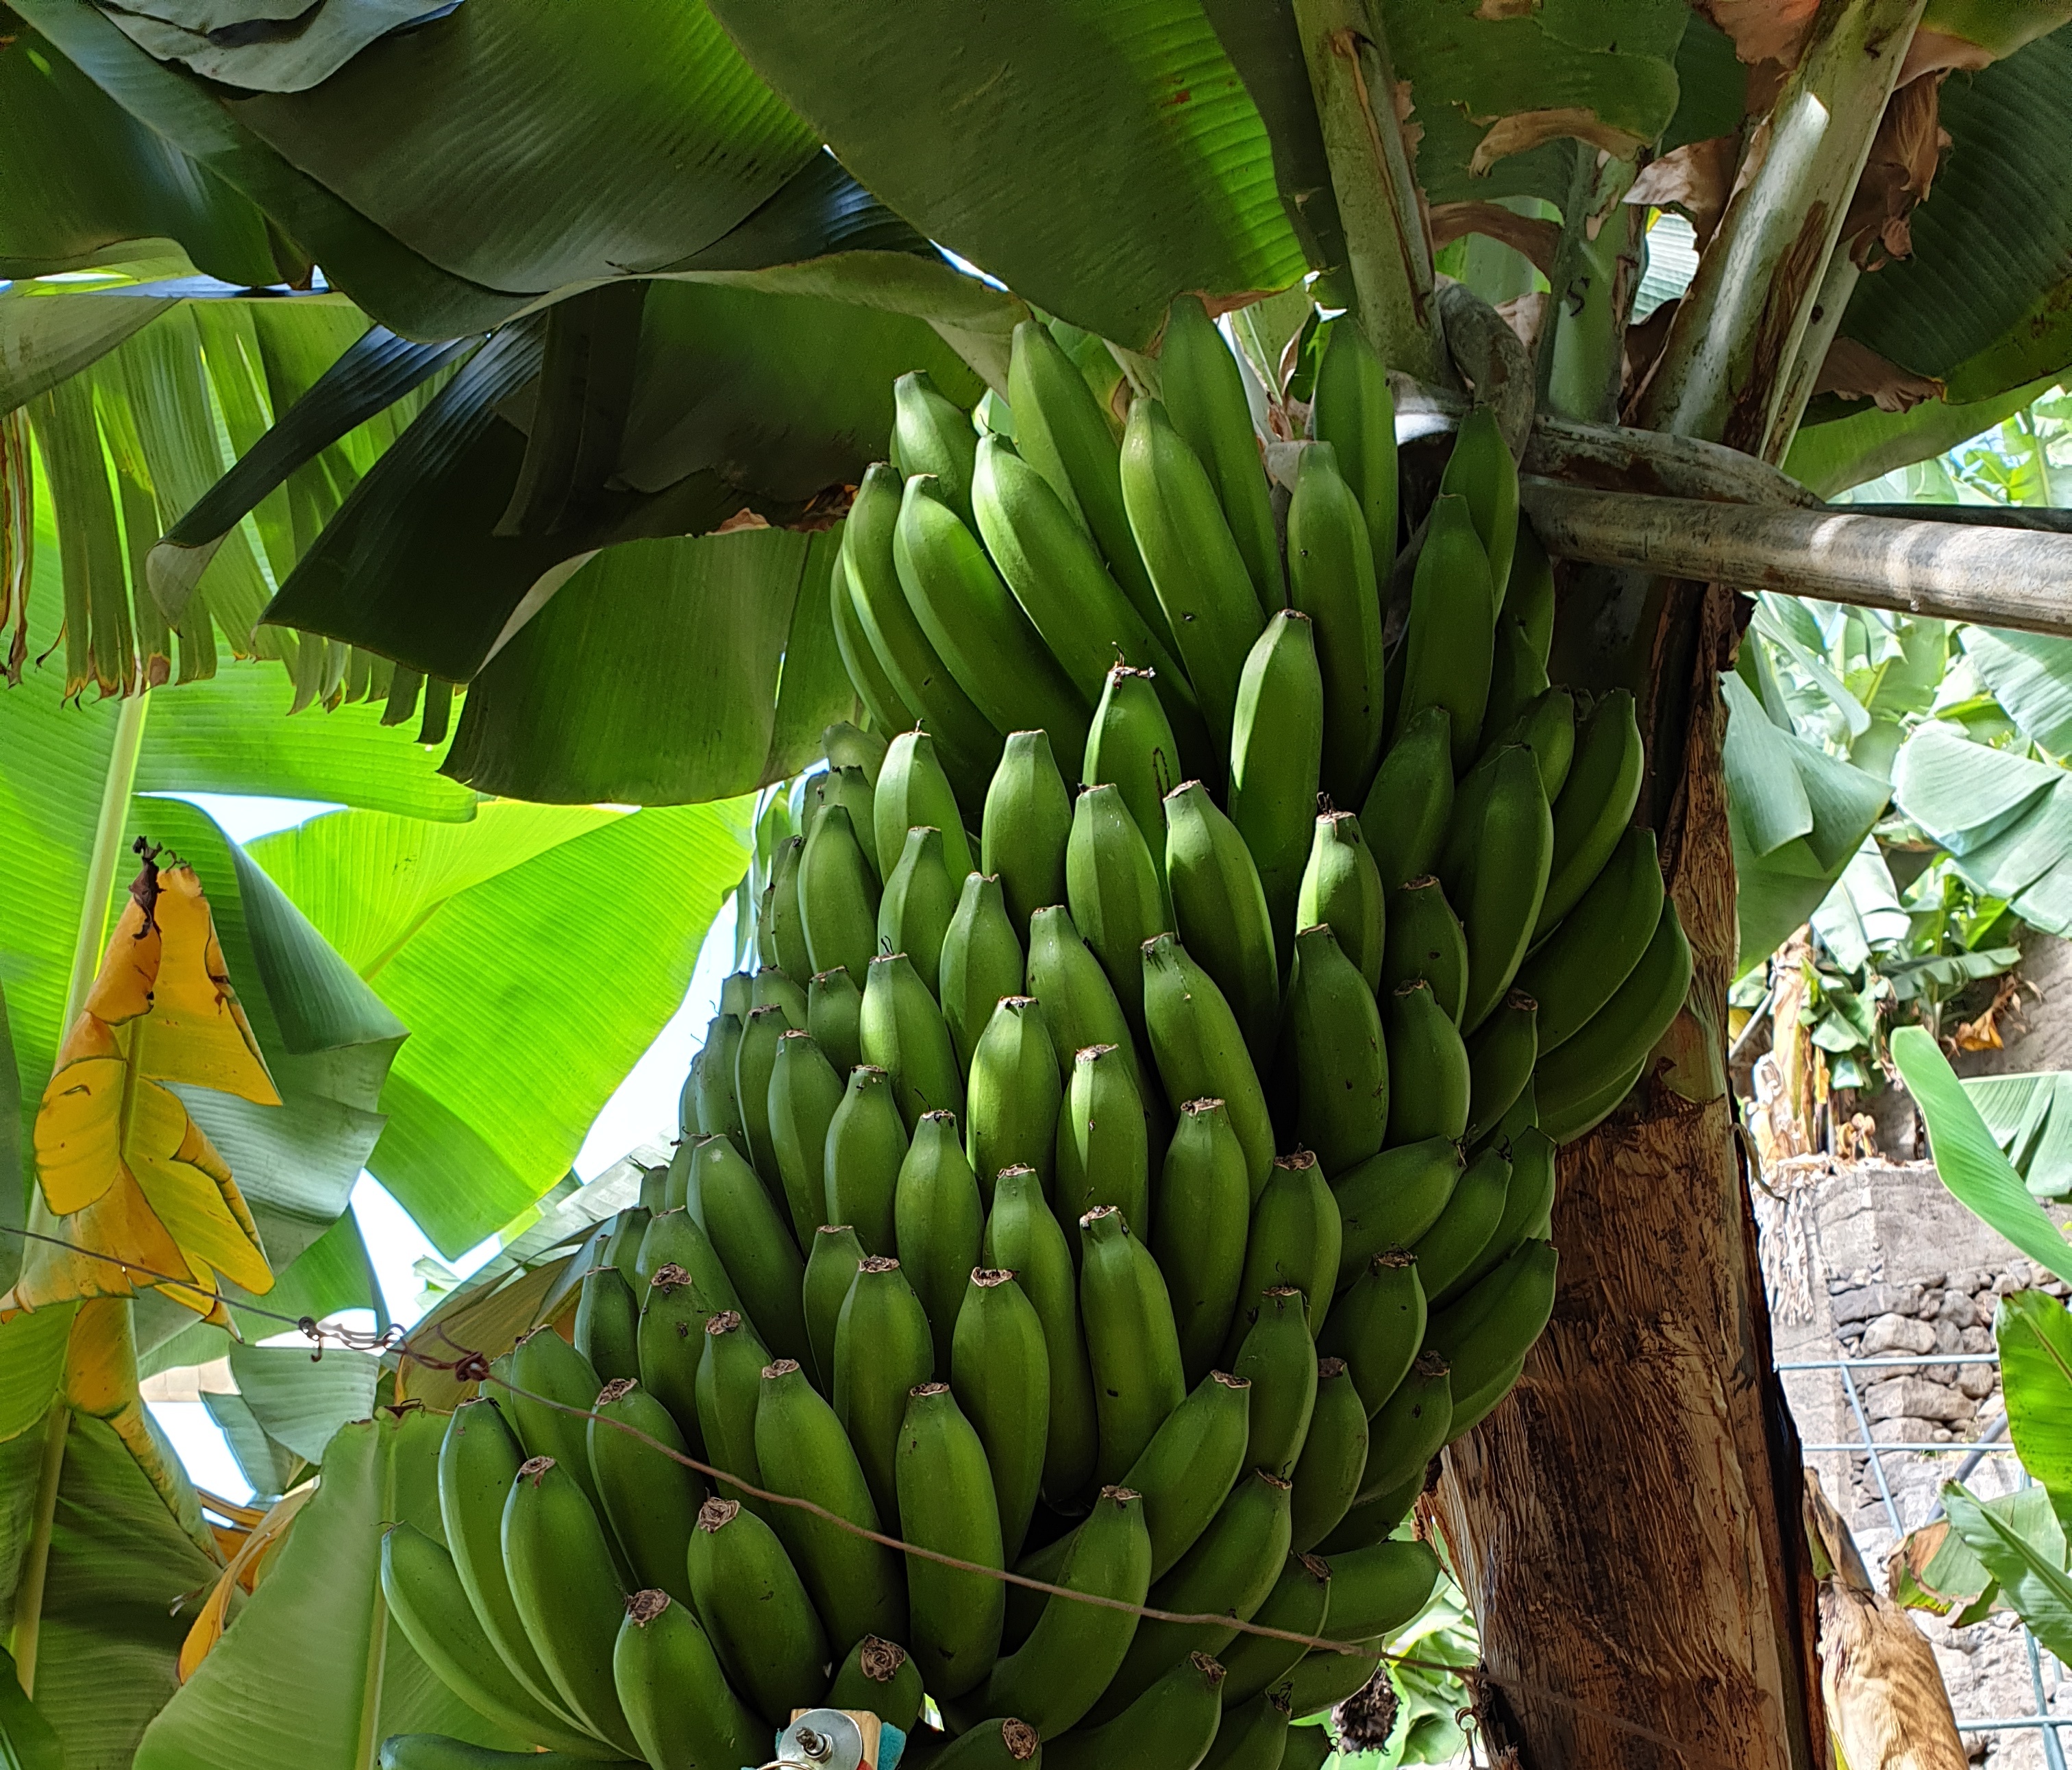
Label: Cut